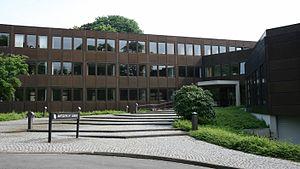
L'arrondissement de Lippe, en allemand Kreis Lippe, est une division administrative allemande, située dans la province de Westphalie-Lippe dans le land Rhénanie-du-Nord-Westphalie.